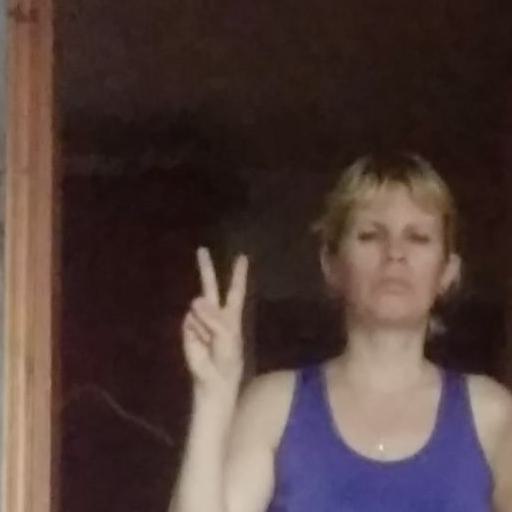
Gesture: peace